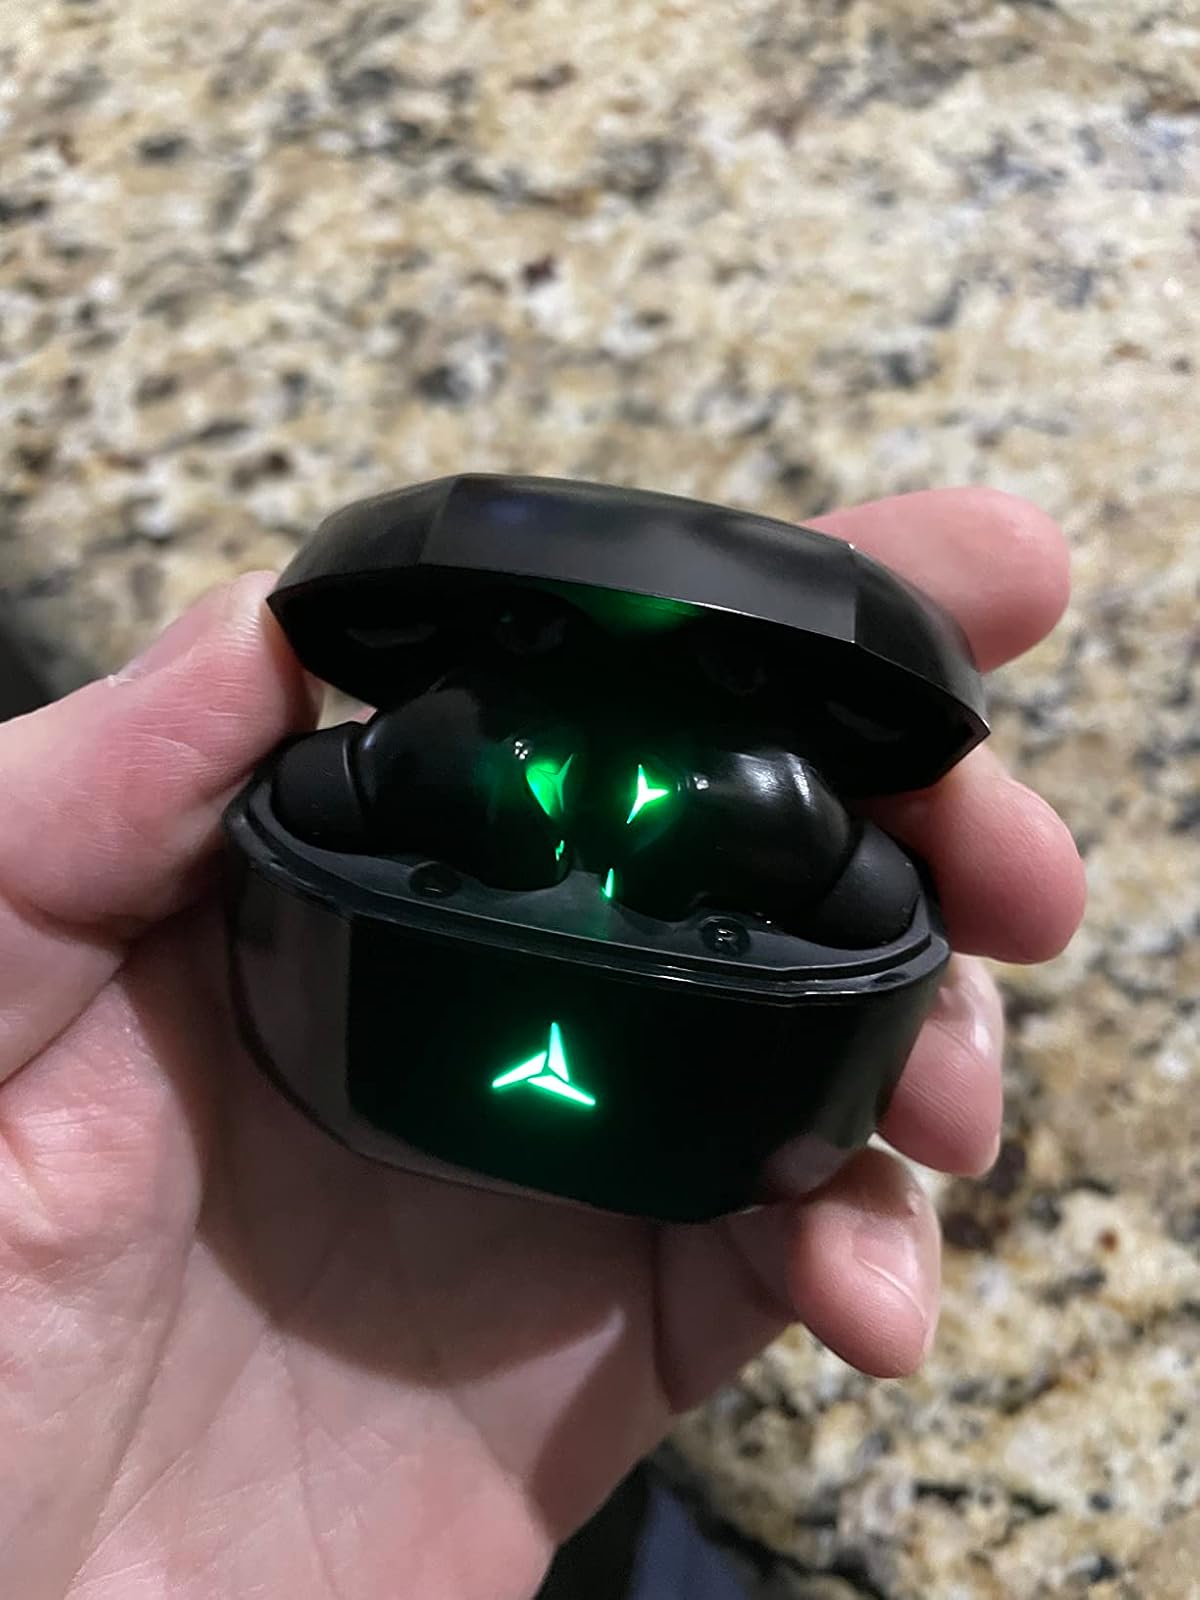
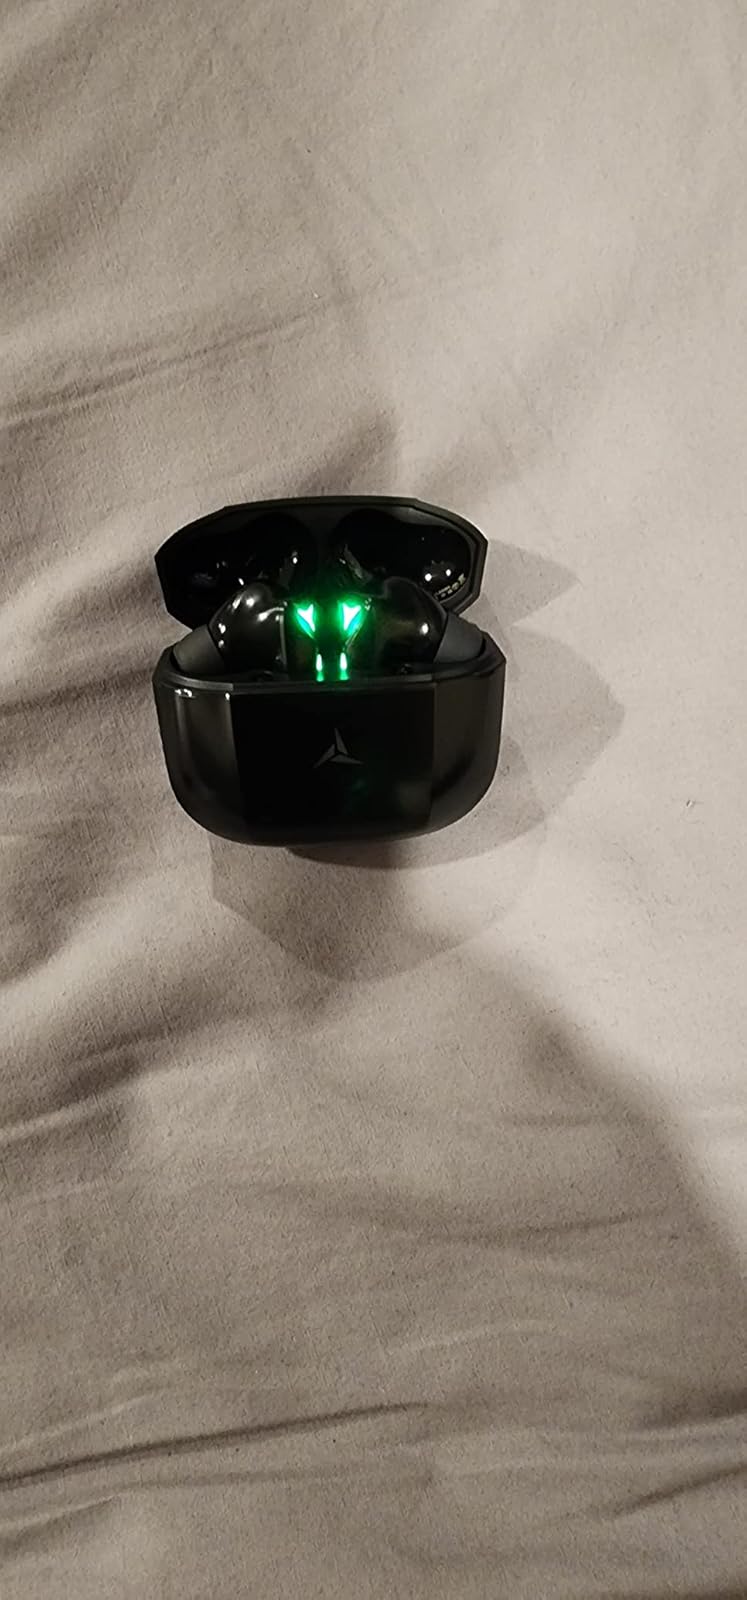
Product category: earbuds
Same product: yes